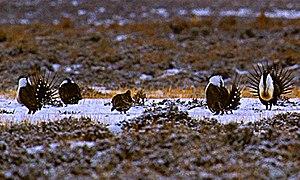
La sélection sexuelle constitue l'un des deux mécanismes de la sélection naturelle, celui qui est lié à la « lutte pour la reproduction », distincte et complémentaire de la « lutte pour la survie ».